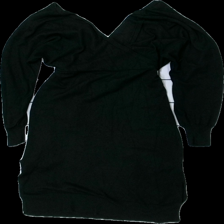
View: back
Type: Dress
Category: Ladies
Brand: Lindex
Colors: Black
Material: 85% viskos 15% polyester
Cut: V-collar
Size: S
Season: All
Damage: luddigt/dammigt
Damage location: middle center
Price range: <50
Recommended usage: Reuse
Description: omlott klänning
Comment: lite luddig